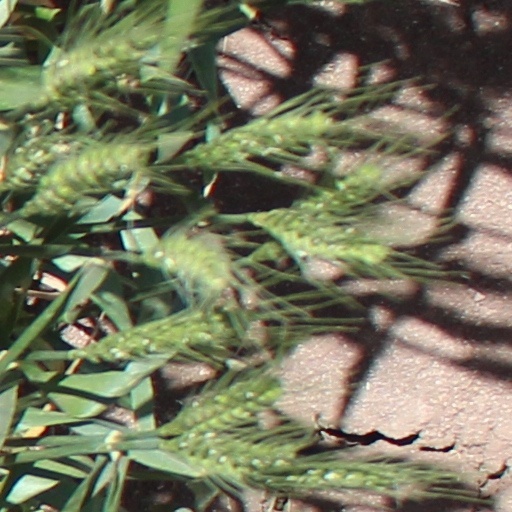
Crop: wheat